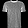
Label: T - shirt / top